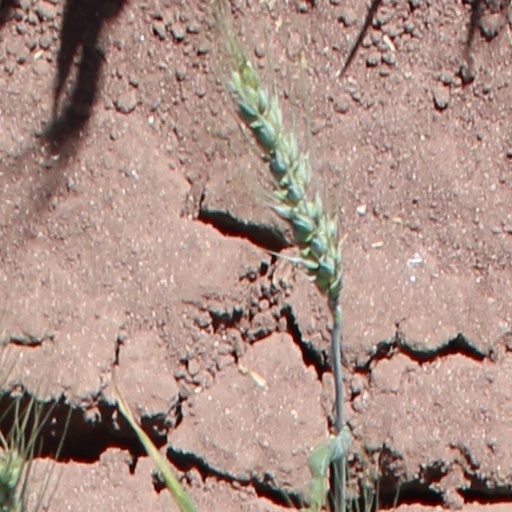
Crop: wheat